Volubilis

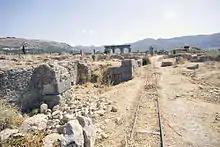
View of an old narrow-gauge railway track running into an excavated area alongside walls and foundations

Much of Volubilis was excavated by the French during their rule over French Morocco between 1912 and 1955, but the excavations at the site began decades earlier. From 1830, when the French conquest of Algeria began the process of extending French rule over much of northern, western and central Africa, archaeology was closely associated with French colonialism. The French army undertook scientific explorations as early as the 1830s and by the 1850s it was fashionable for French army officers to investigate Roman remains during their leave and spare time. By the late 19th century French archaeologists were undertaking an intensive effort to uncover northwest Africa's pre-Islamic past through excavations and restorations of archaeological sites.